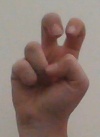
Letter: toot